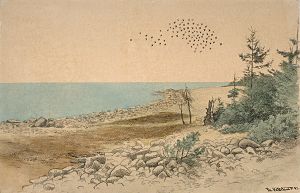
Jomfruland / Naturforhold
Fra Theodor Kittelsens billedserie Jomfruland fra 1893 som findes i Nasjonalgalleriet. Serien udkom i bogform i 1986
Jomfruland er en langstrakt ø som ligger i skærgården ud for Kragerø i Vestfold og Telemark fylke i Norge. Den er 7,5 km lang og 1 km bred på det bredeste. Øen skærmer de mange øer i skærgården ud for Kragerø for bølgene fra Skagerrak. Der bor cirka 60 fastboende på Jomfruland.